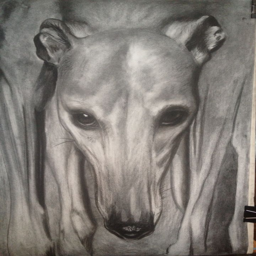
business , charcoal on arches paper by person